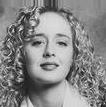
Age: 20